Perth

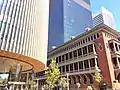
City of Perth Library and State Buildings, Hay Street

After a referendum in 1900, Western Australia joined the Federation of Australia in 1901, and "became a founding state of Australia". It was the last of the Australian colonies to agree to join the Federation, and it did so only after the other colonies had offered several concessions, including the construction of a transcontinental railway line from Port Augusta in South Australia to Kalgoorlie to link Perth with the eastern states.